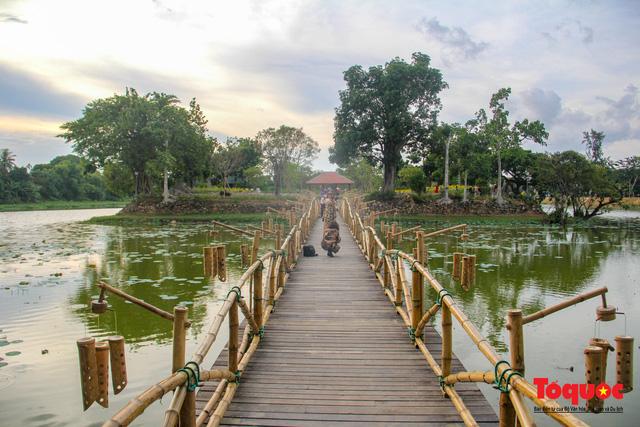
có một cây cầu tre bắc ngang qua con sông